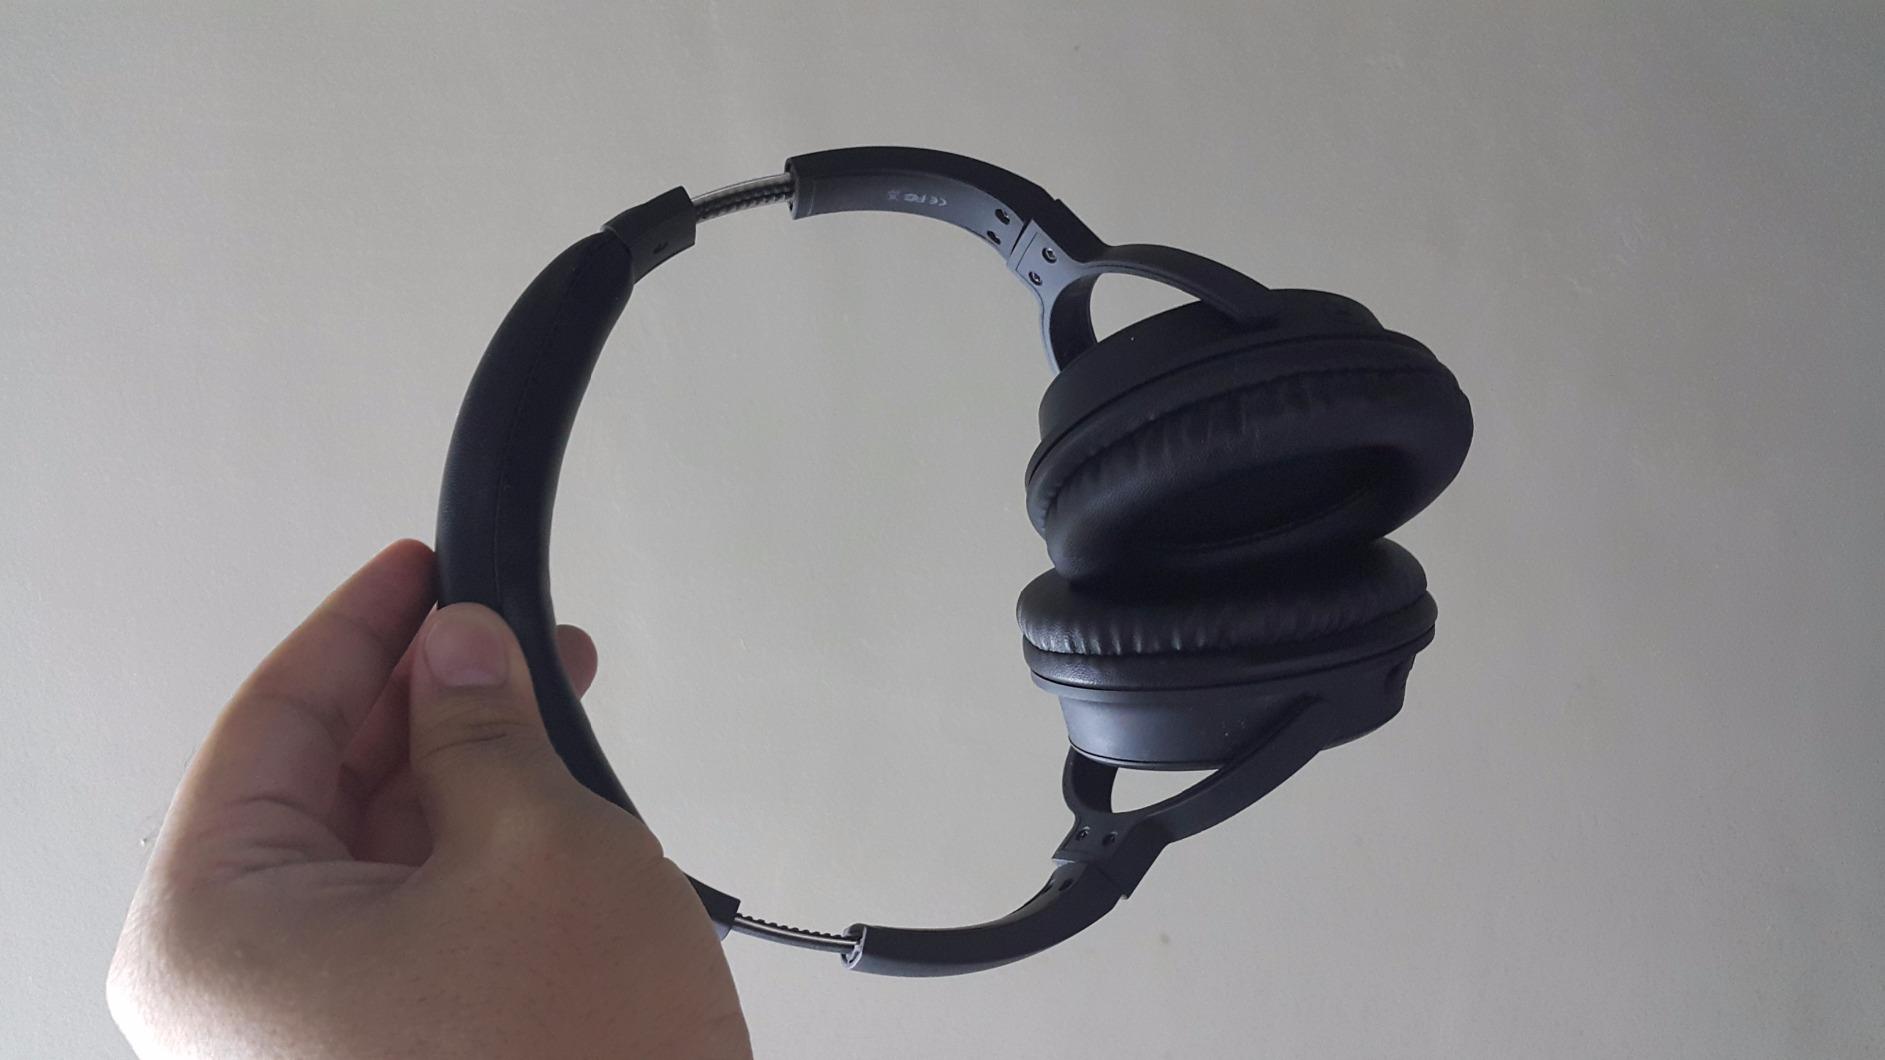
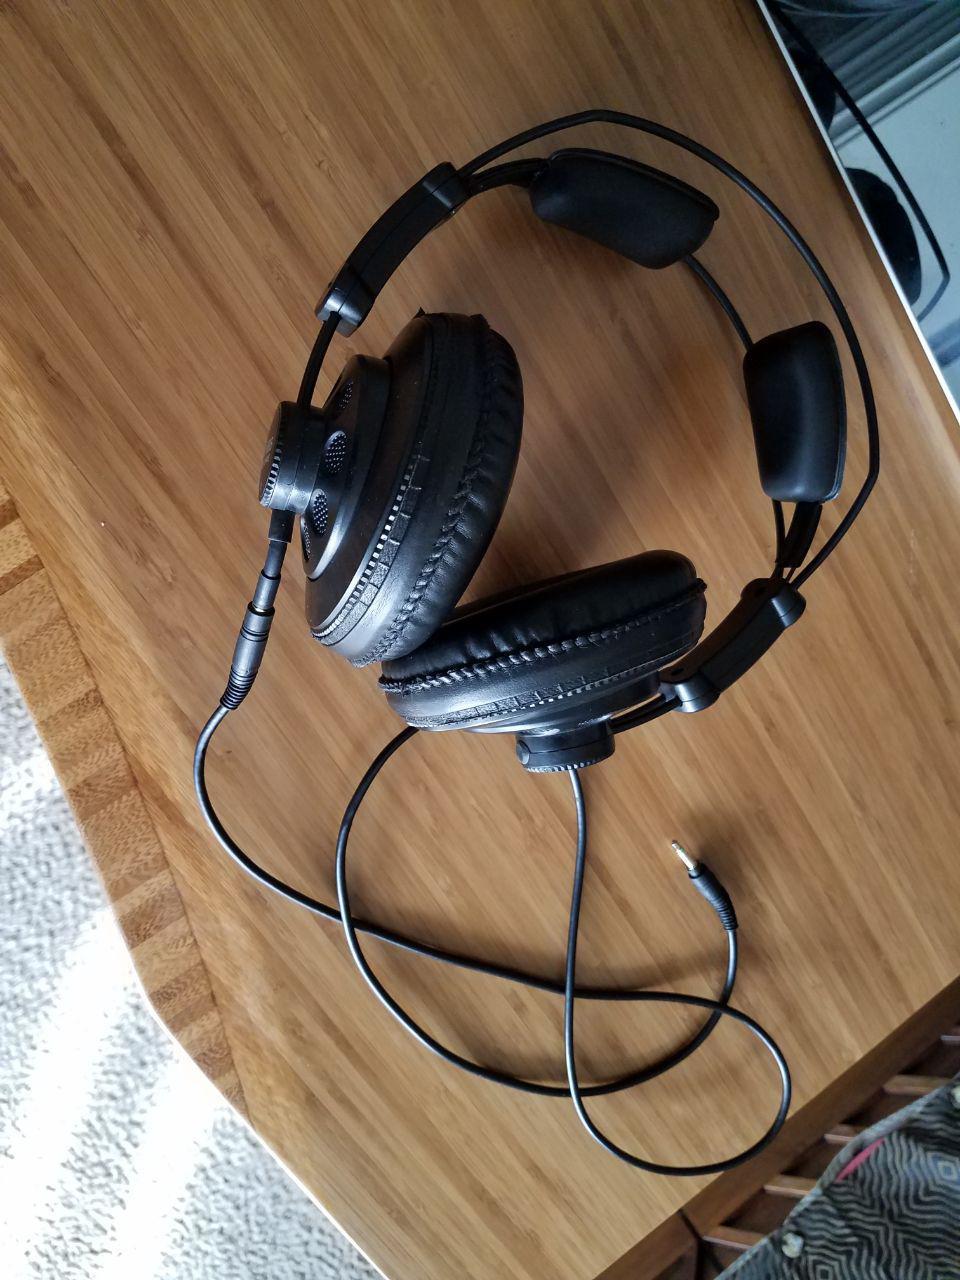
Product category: headphones
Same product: no